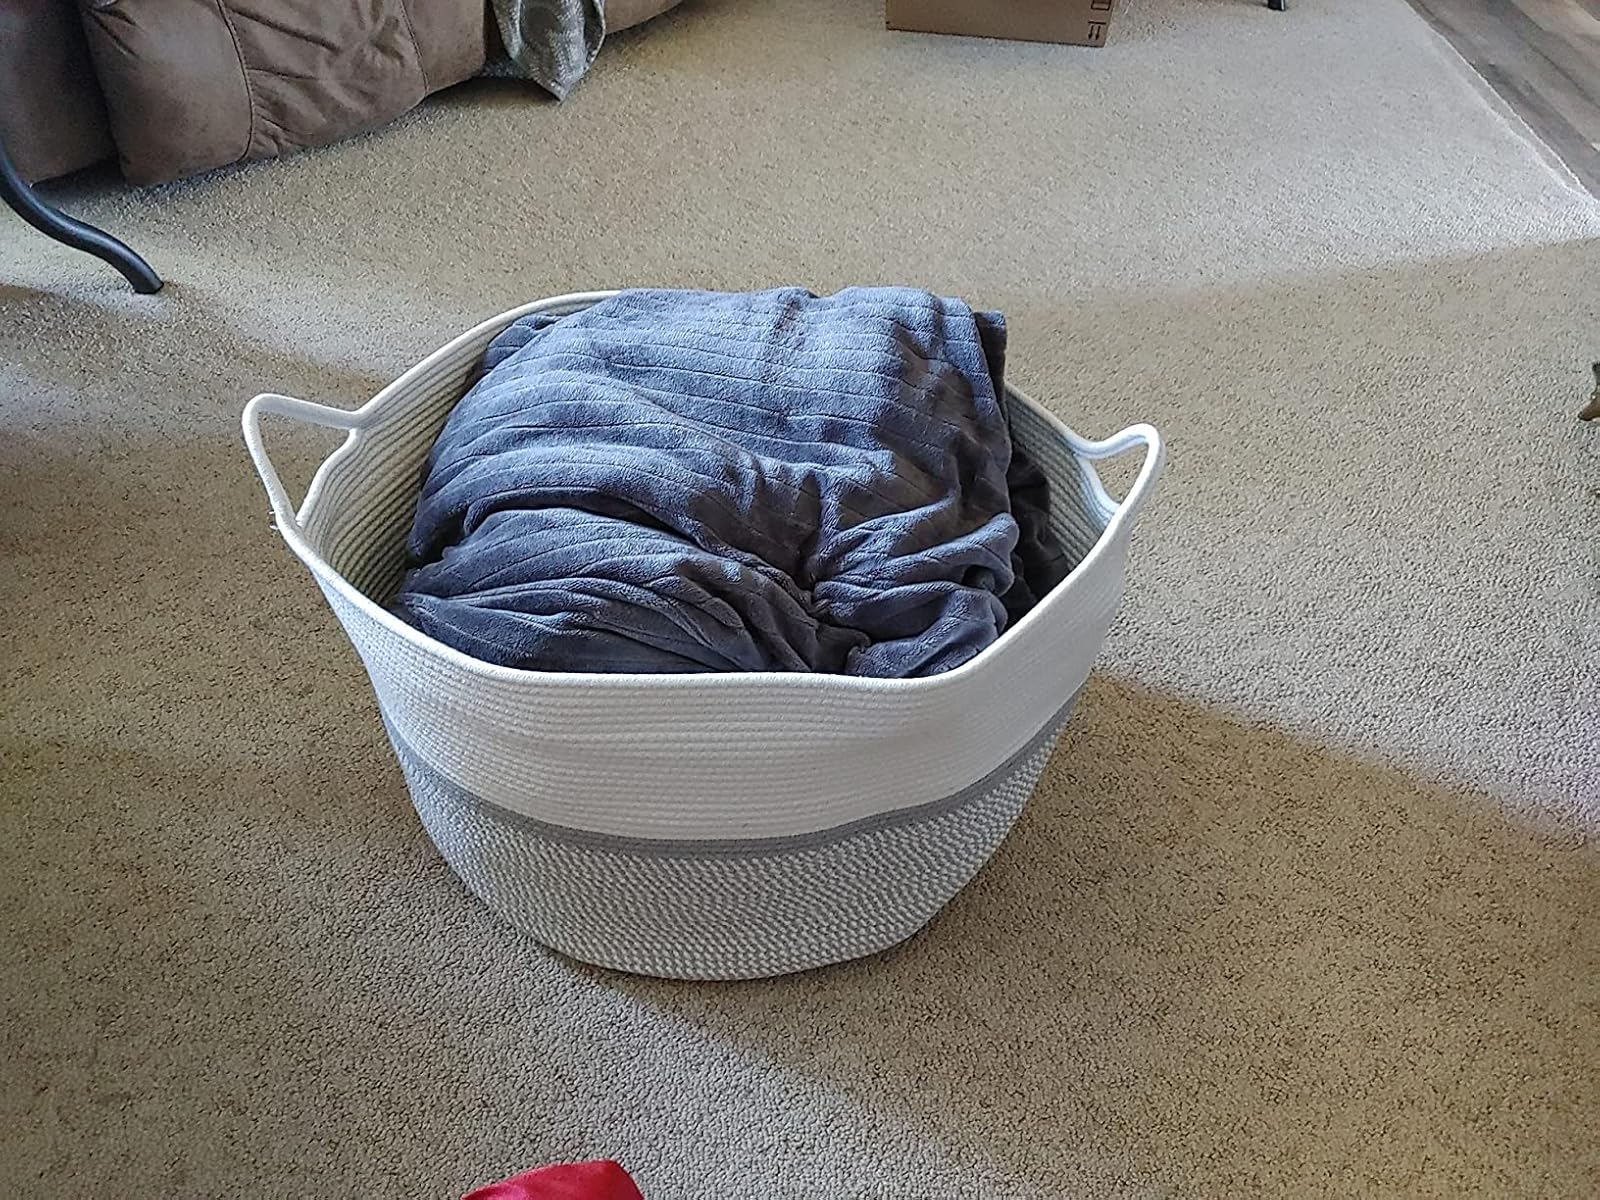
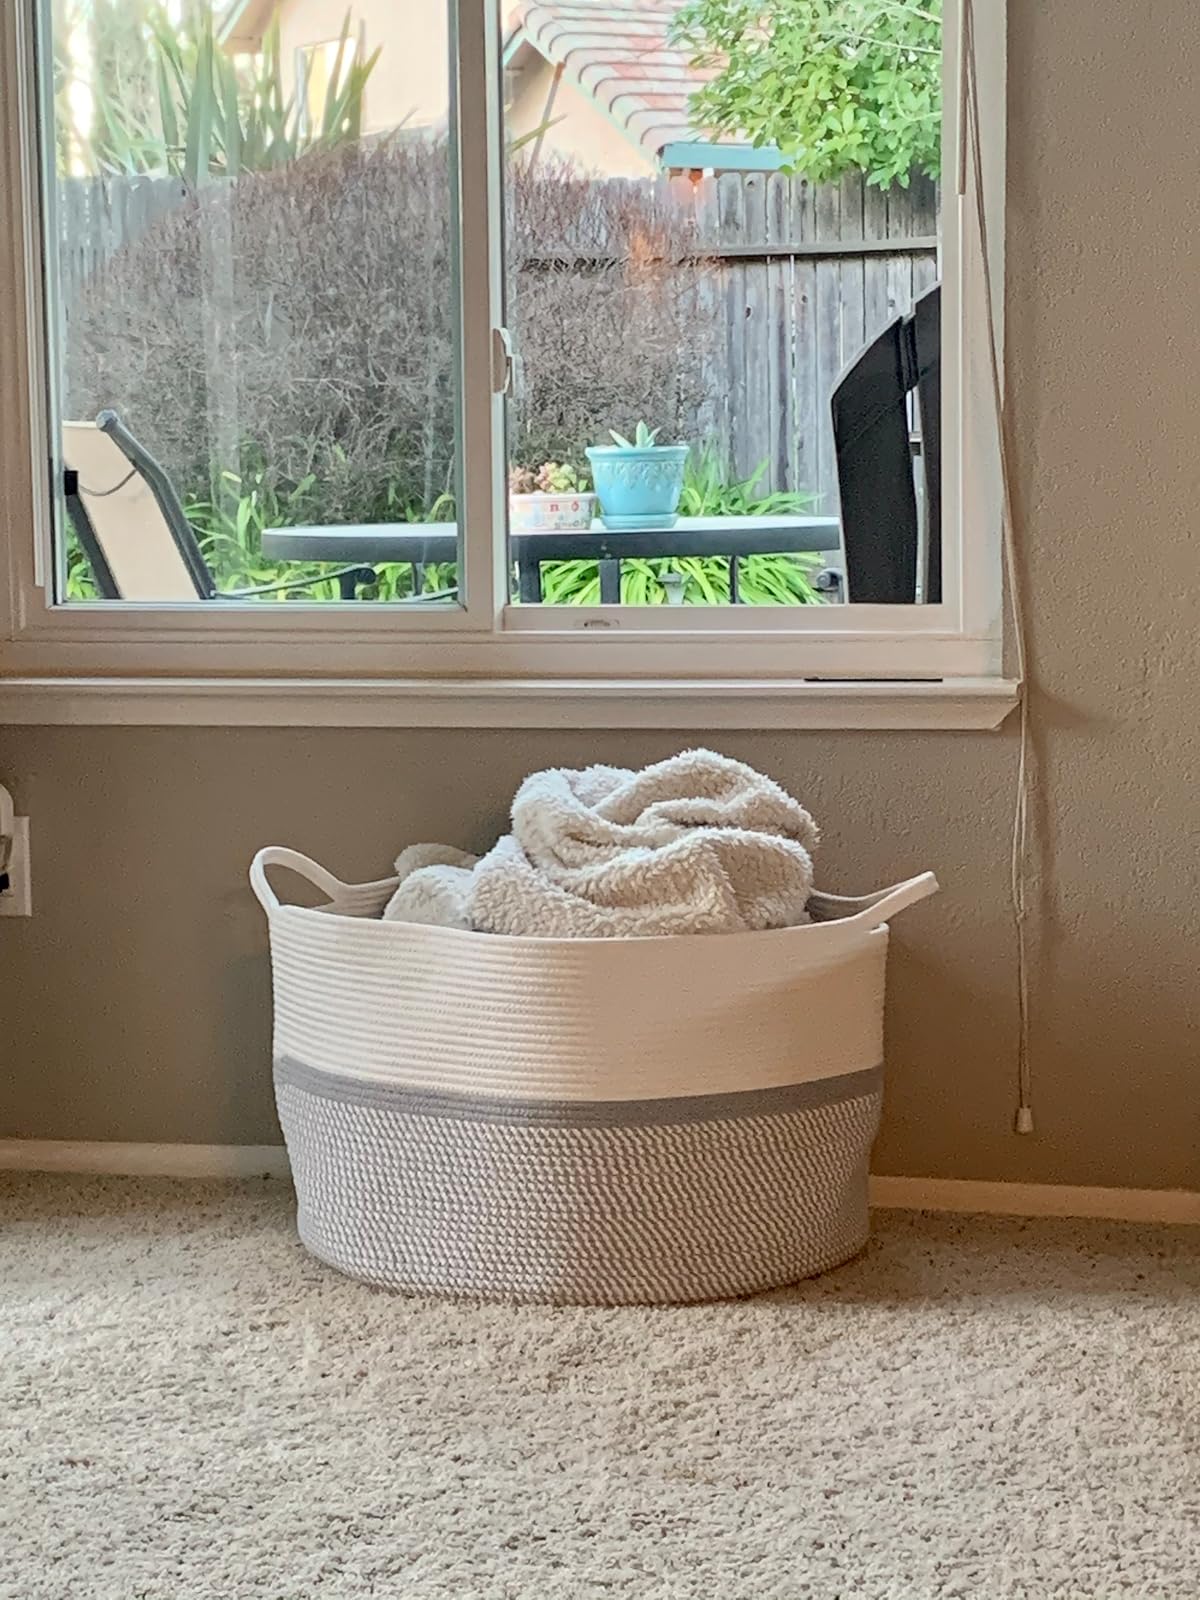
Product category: items_hamper
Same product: yes